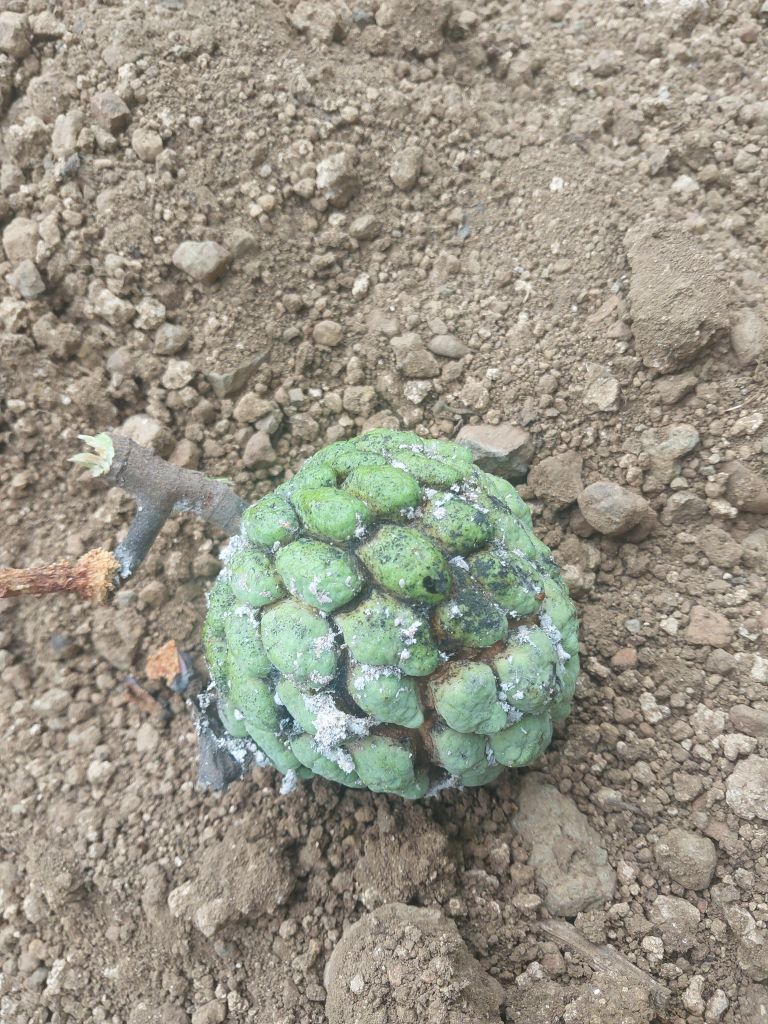
Disease label: Leaf spot on fruit